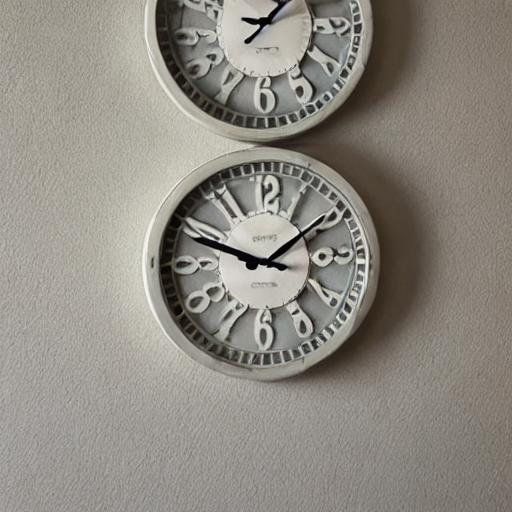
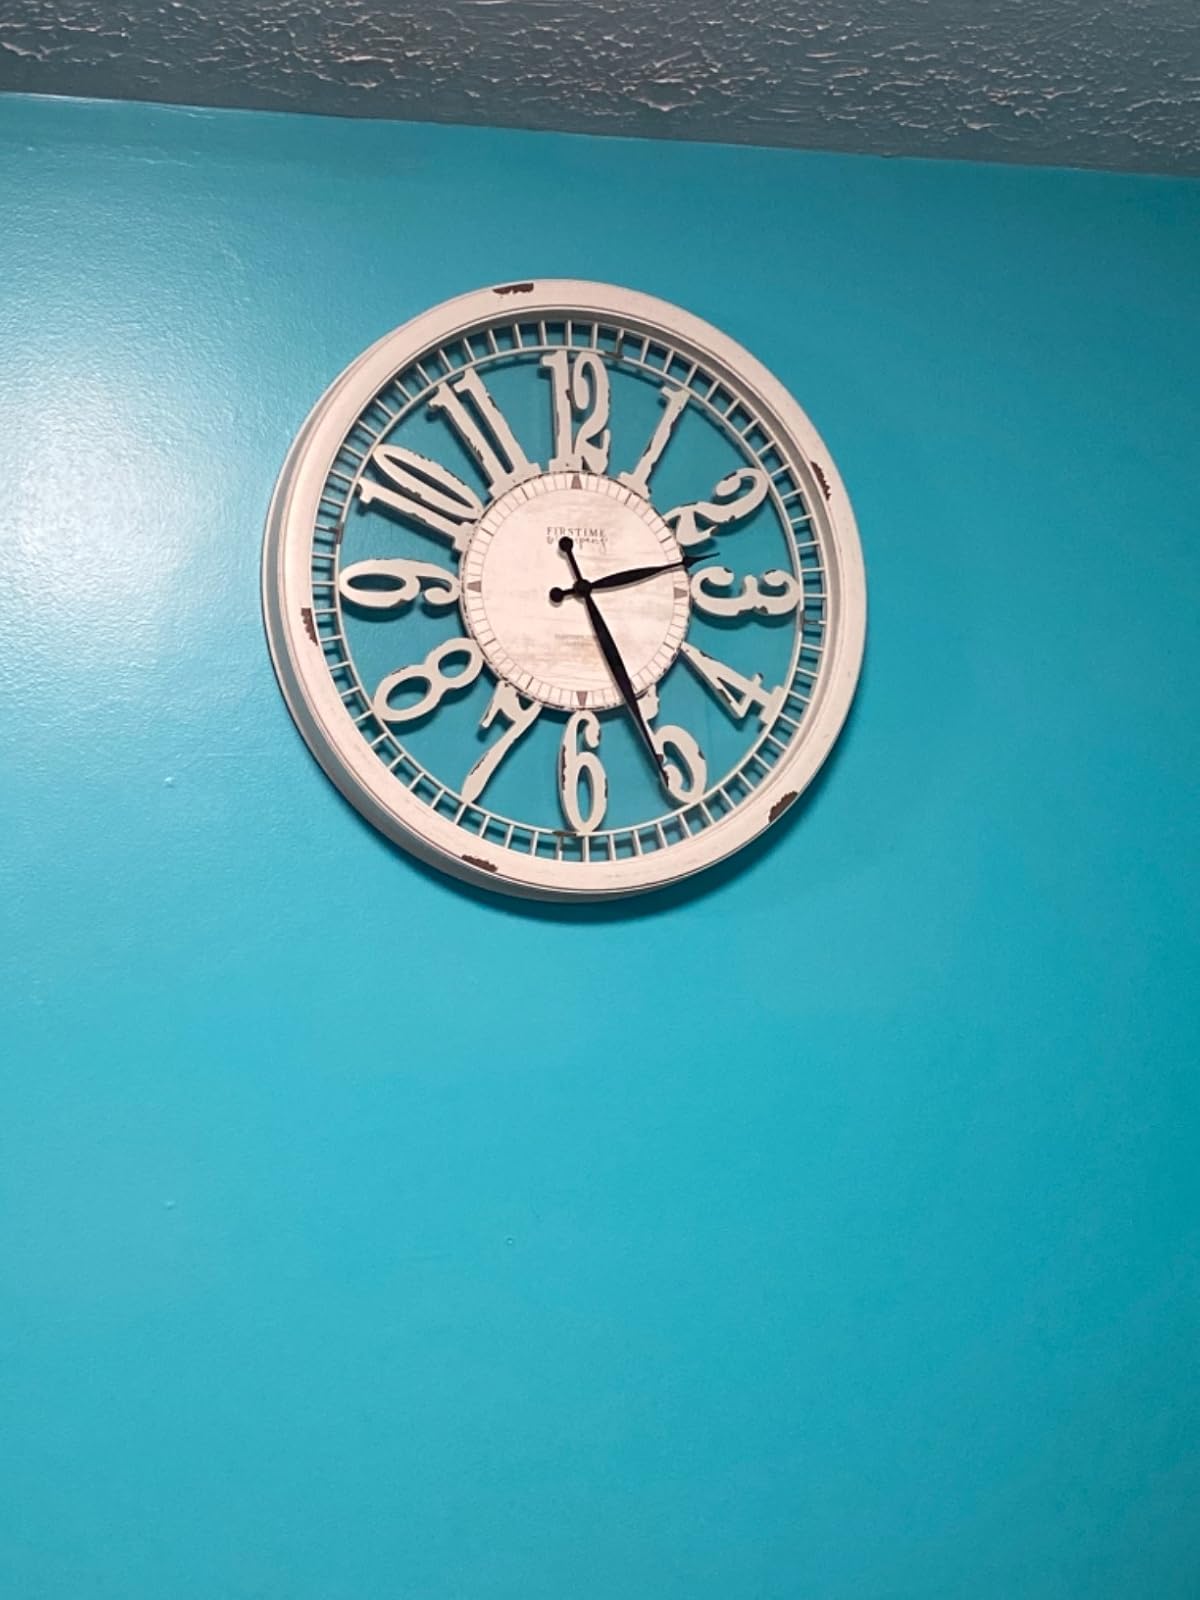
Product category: clock
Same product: no